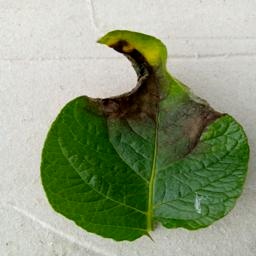
Etiqueta: Late Blight